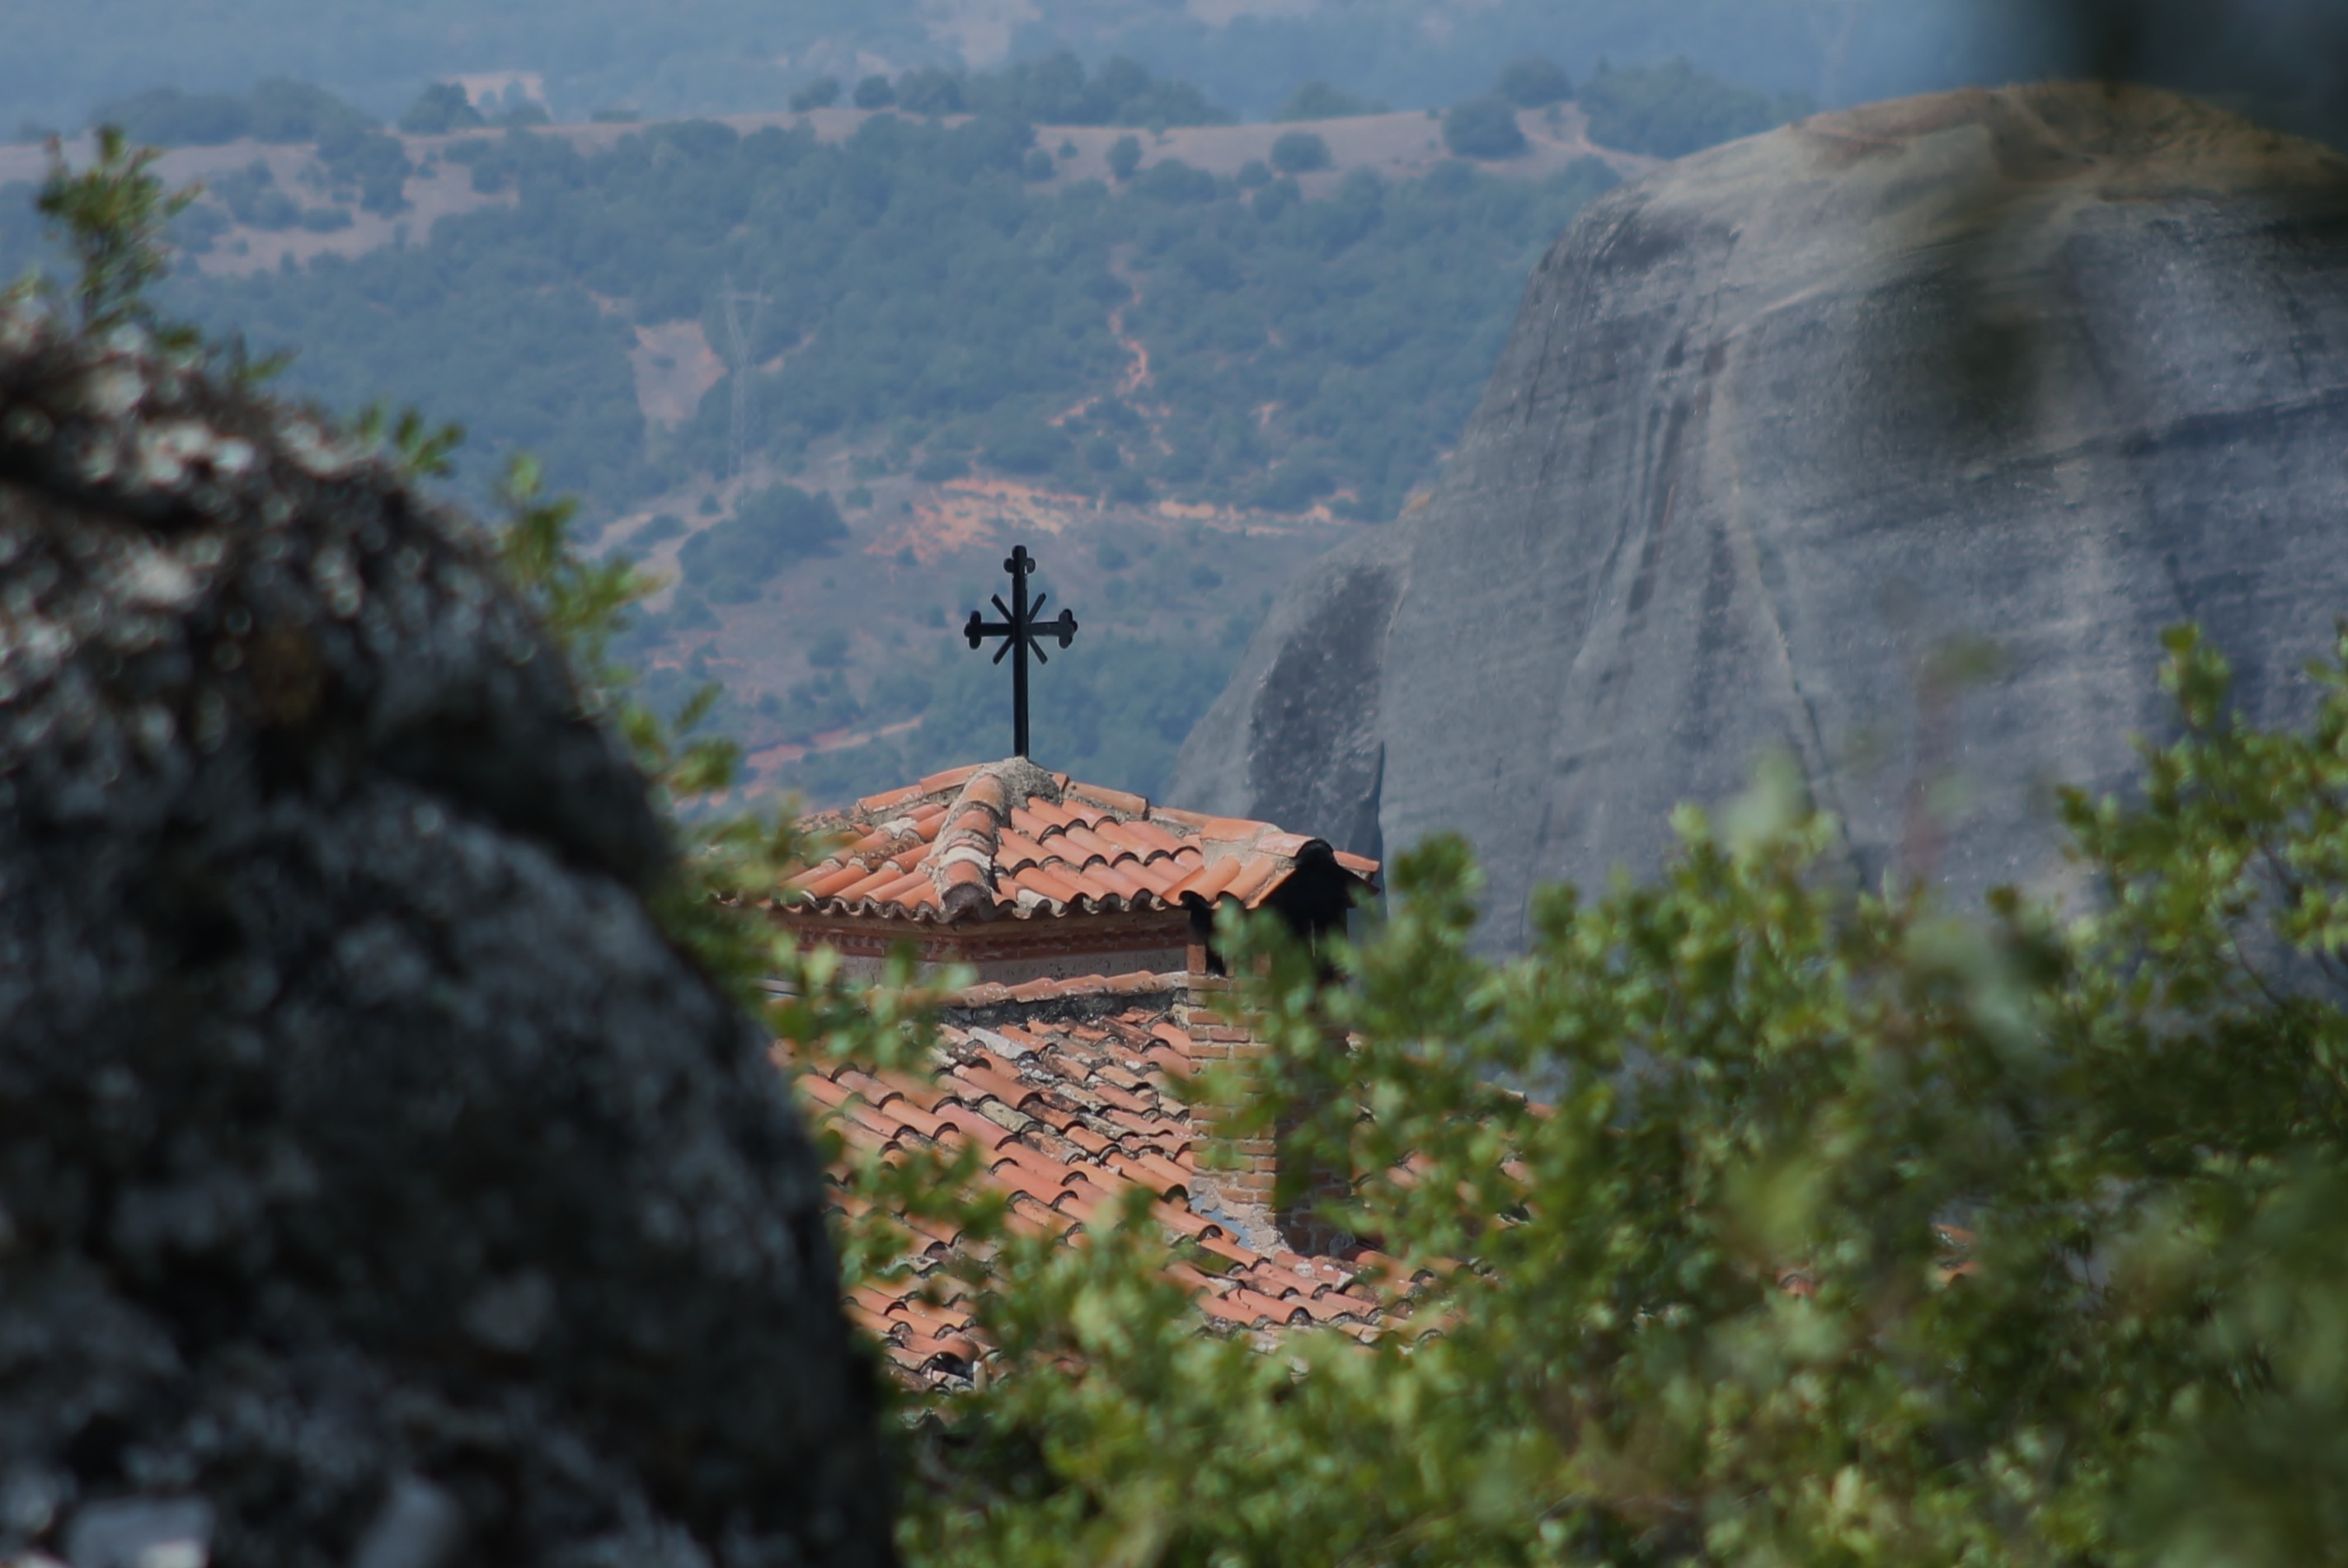
nature, rock, wilderness, mountain, adventure, cliff, symbol, terrain, mountains, monastery, greece, meteora